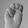
ASL letter: M